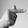
ASL letter: T